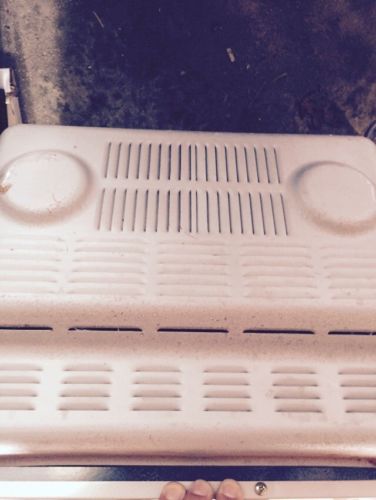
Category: toaster